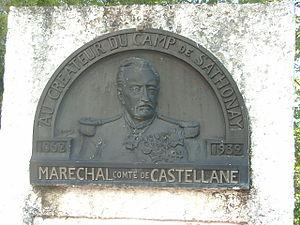
Sathonay-Camp est une commune française située dans la métropole de Lyon, en région Auvergne-Rhône-Alpes.
Sathonay est une ancienne commune de l'Ain disparue en 1908 avec la création de Sathonay-Camp et Sathonay-Village.
Esprit Victor Elisabeth Boniface, comte de Castellane, maréchal de France et pair de France, est un militaire français né à Paris le 21 mars 1788, et mort à Lyon le 16 septembre 1862.